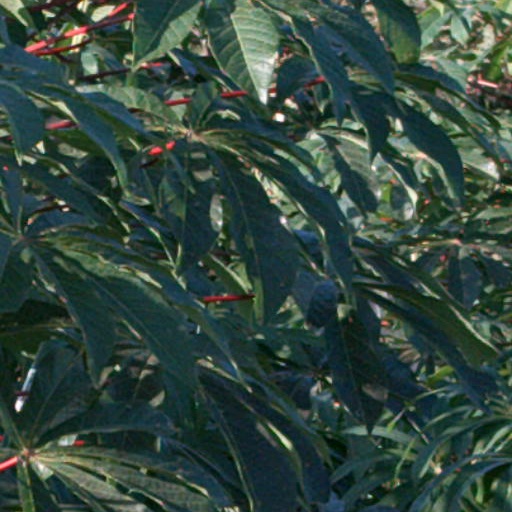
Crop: cassava